Not Afraid

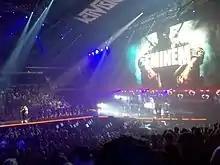
Eminem performing at E3 2010 at the Staples Center in Los Angeles

On June 2, 2010, Eminem performed "Not Afraid" in France on the set of the French show Le Grand Journal.